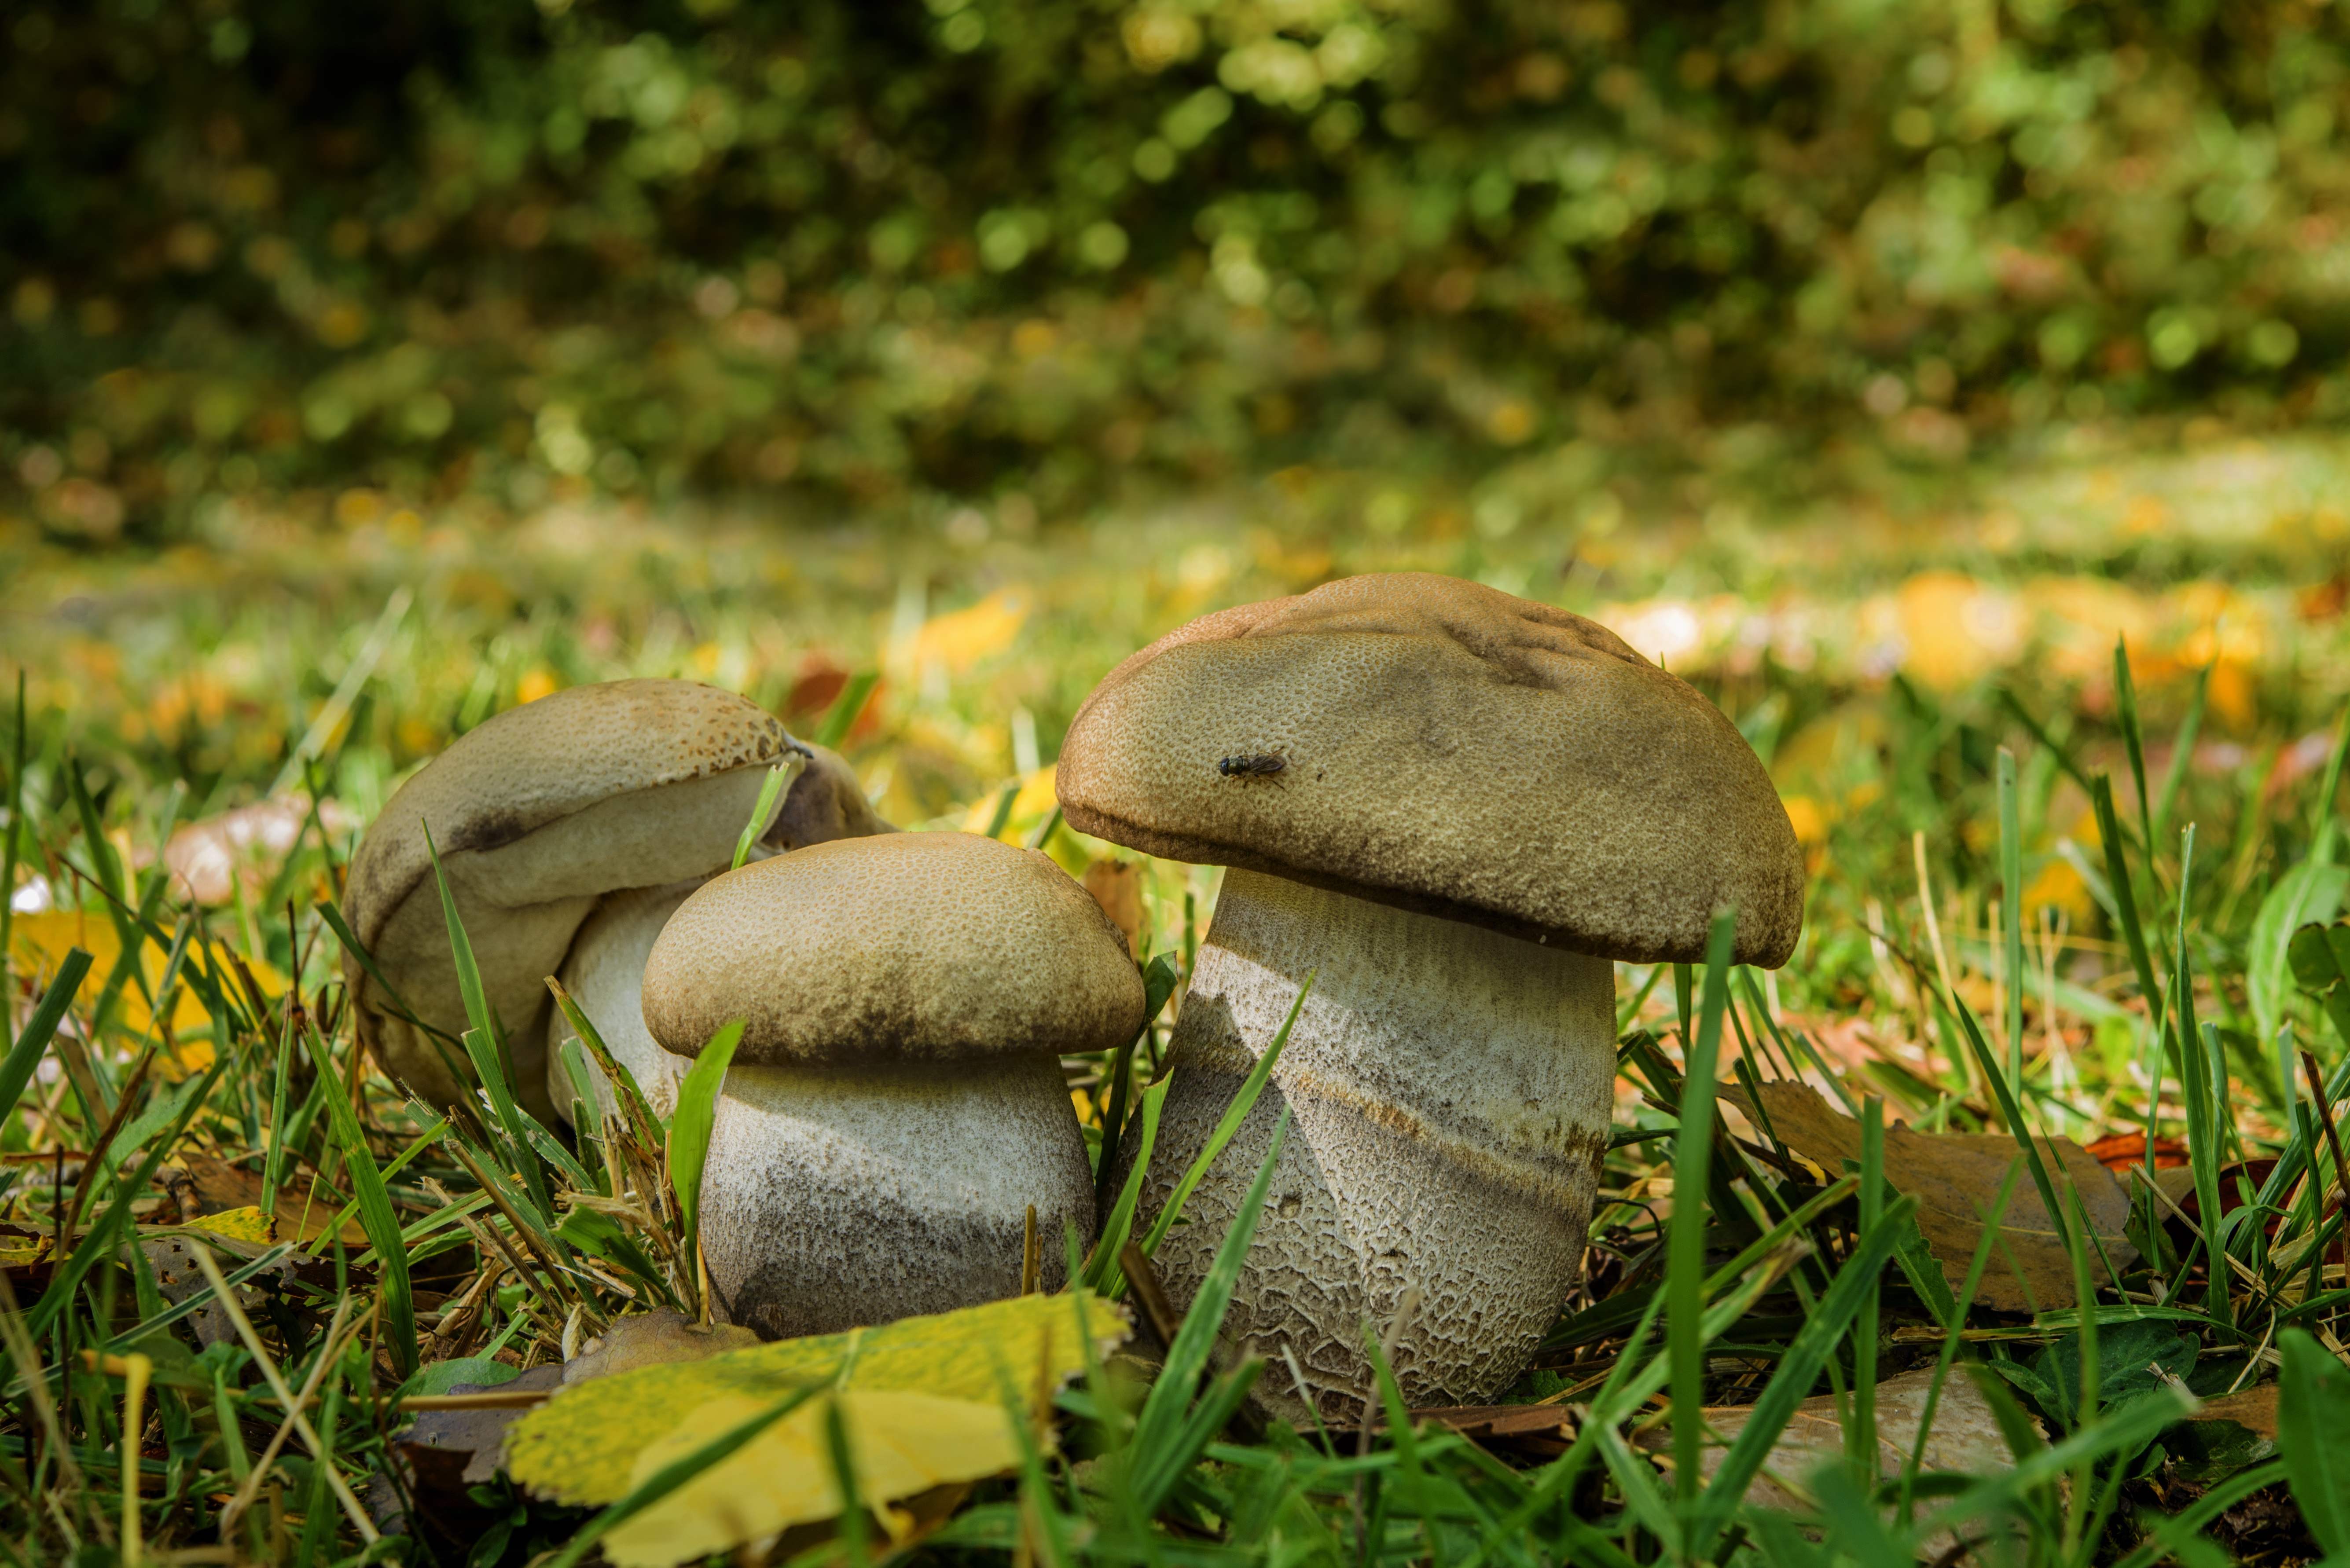
tree, nature, forest, grass, leaf, fall, wildlife, green, autumn, mushroom, flora, fauna, fungus, woodland, habitat, bolete, edible, poplar, macro photography, edible mushroom, penny bun, bolet of poplars, food duriusculum f, robustum, mycorrhizal fungus